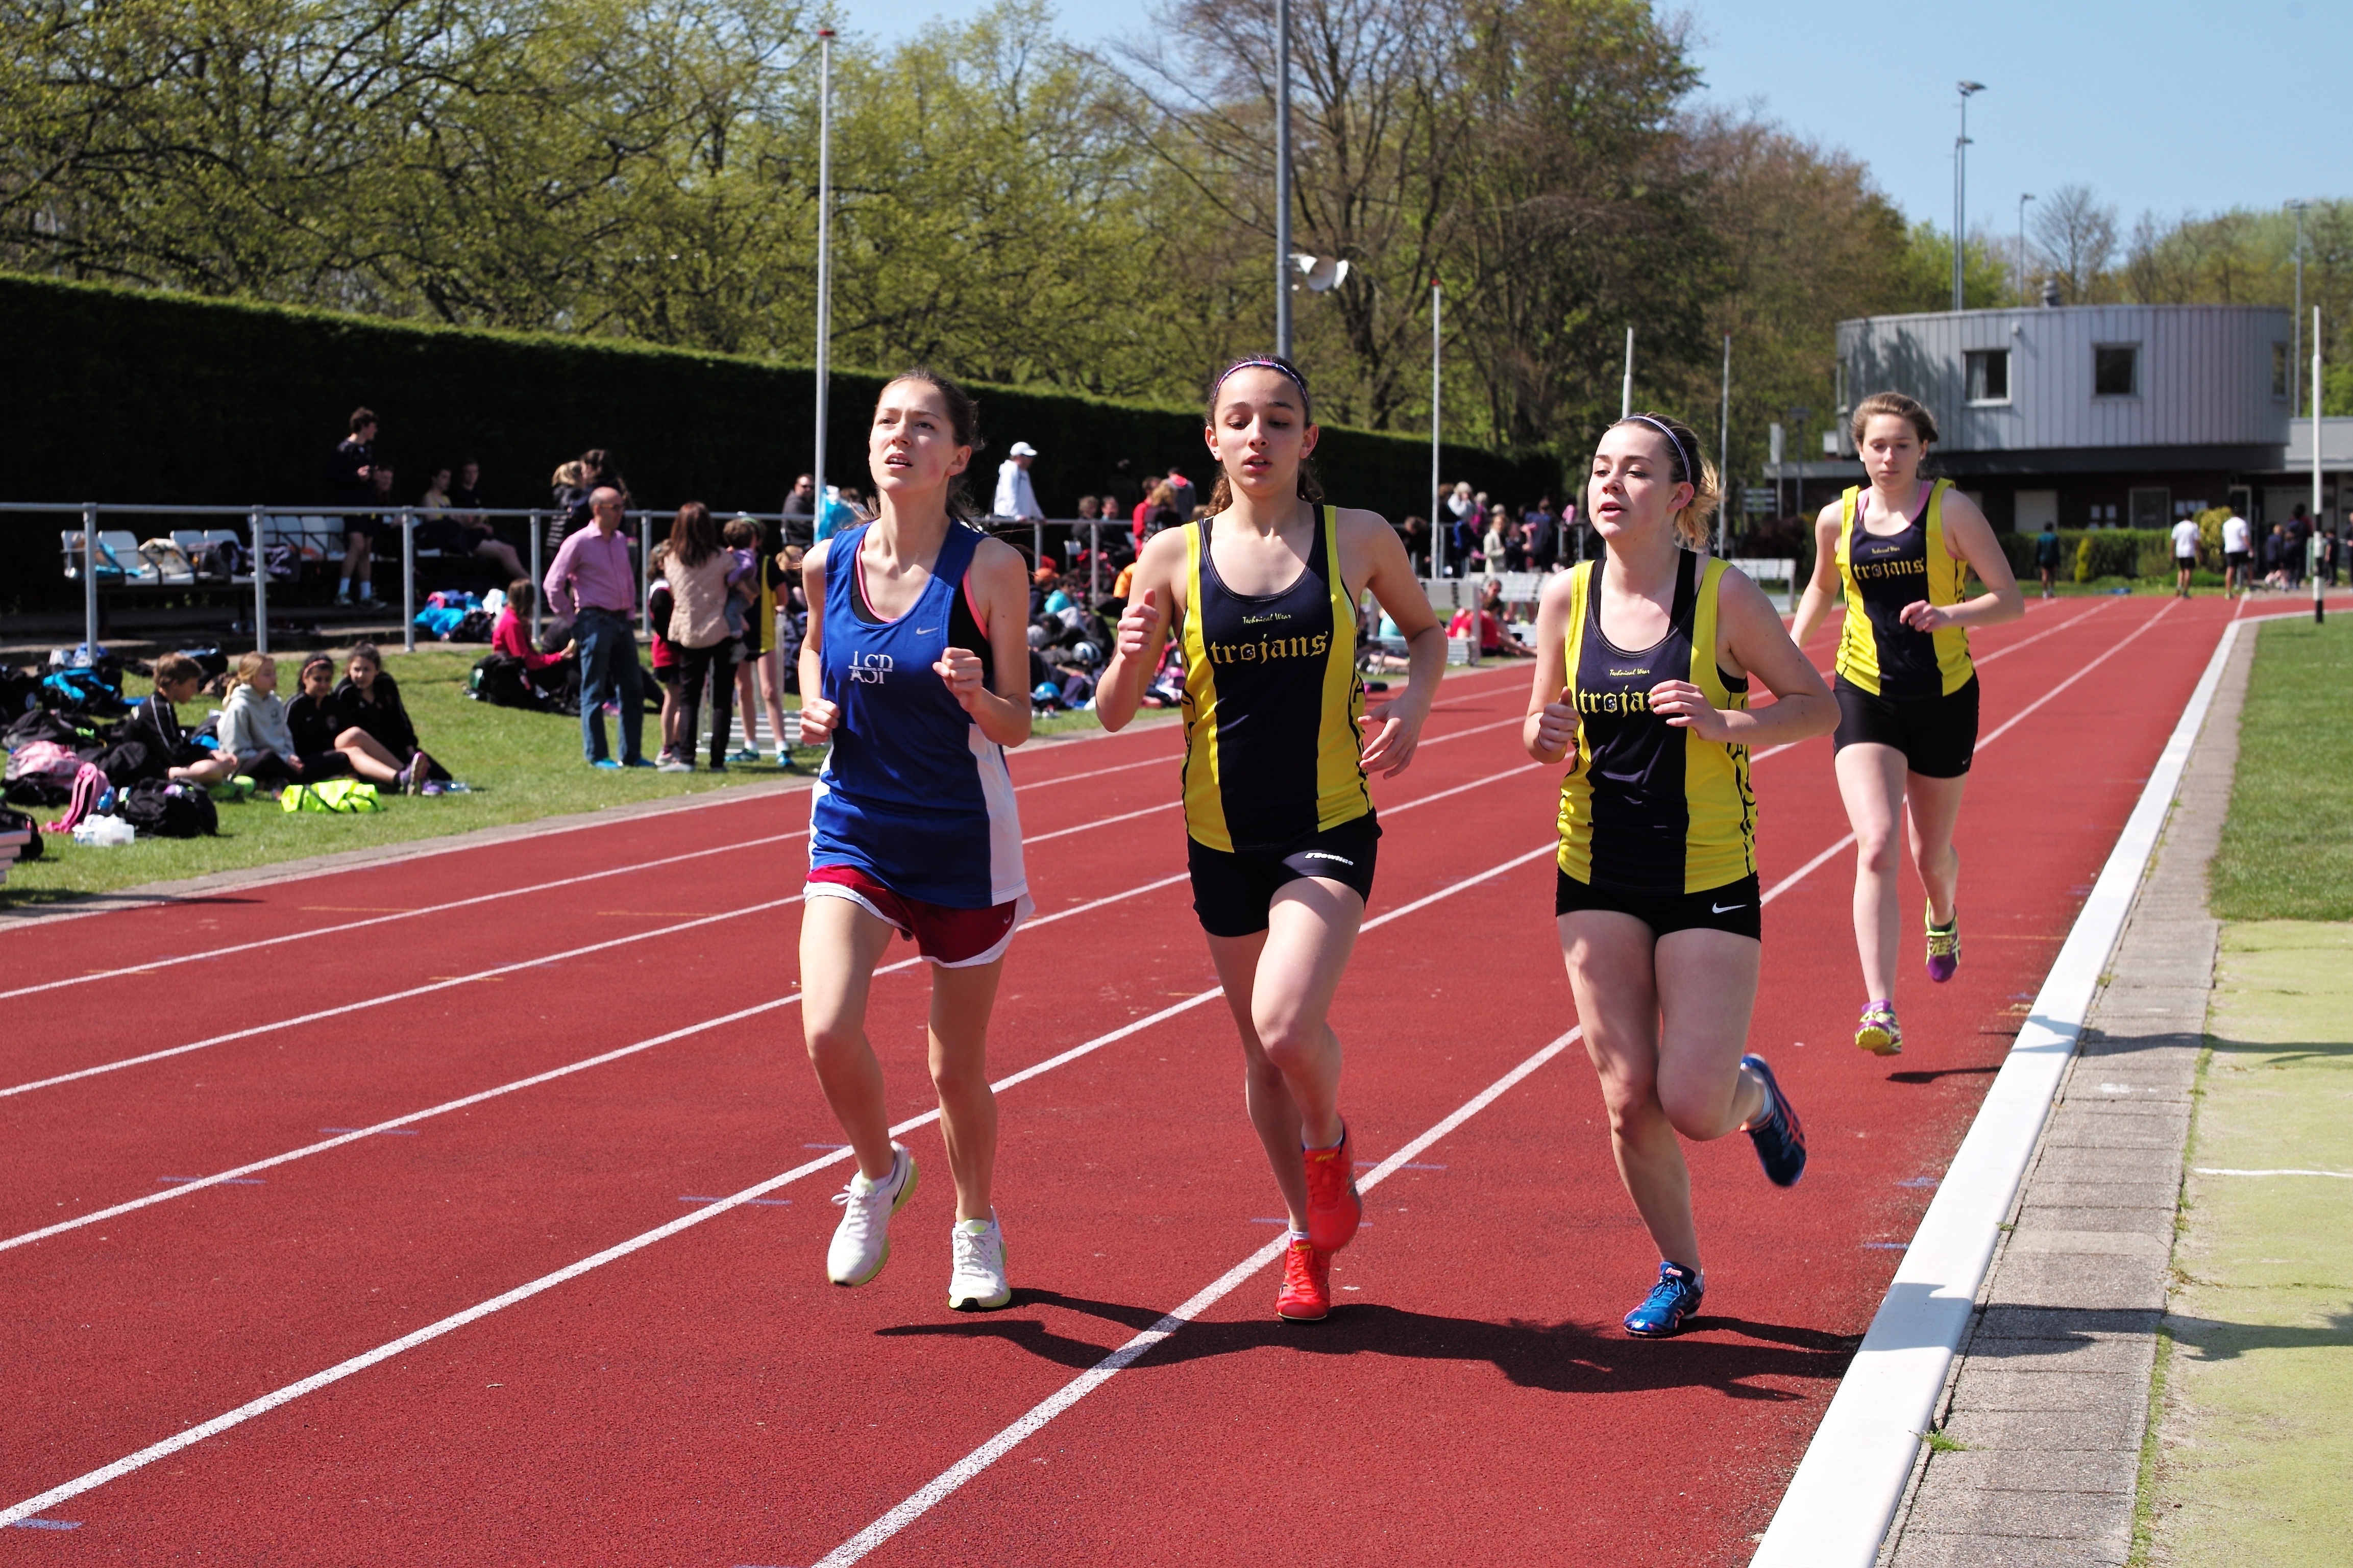
track, running, run, jumping, runner, ash, race, competition, holland, hague, netherlands, international, girls, m, american, team, sports, boys, 50, school, runners, junior, leica, 240, summilux, varsity, athletics, meet, sprint, physical exercise, human action, endurance sports, duathlon, track and field athletics, middle distance running, 800 metres, 4 100 metres relay